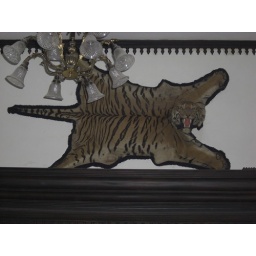
This is a real tiger mounted on the wall in the main living area.